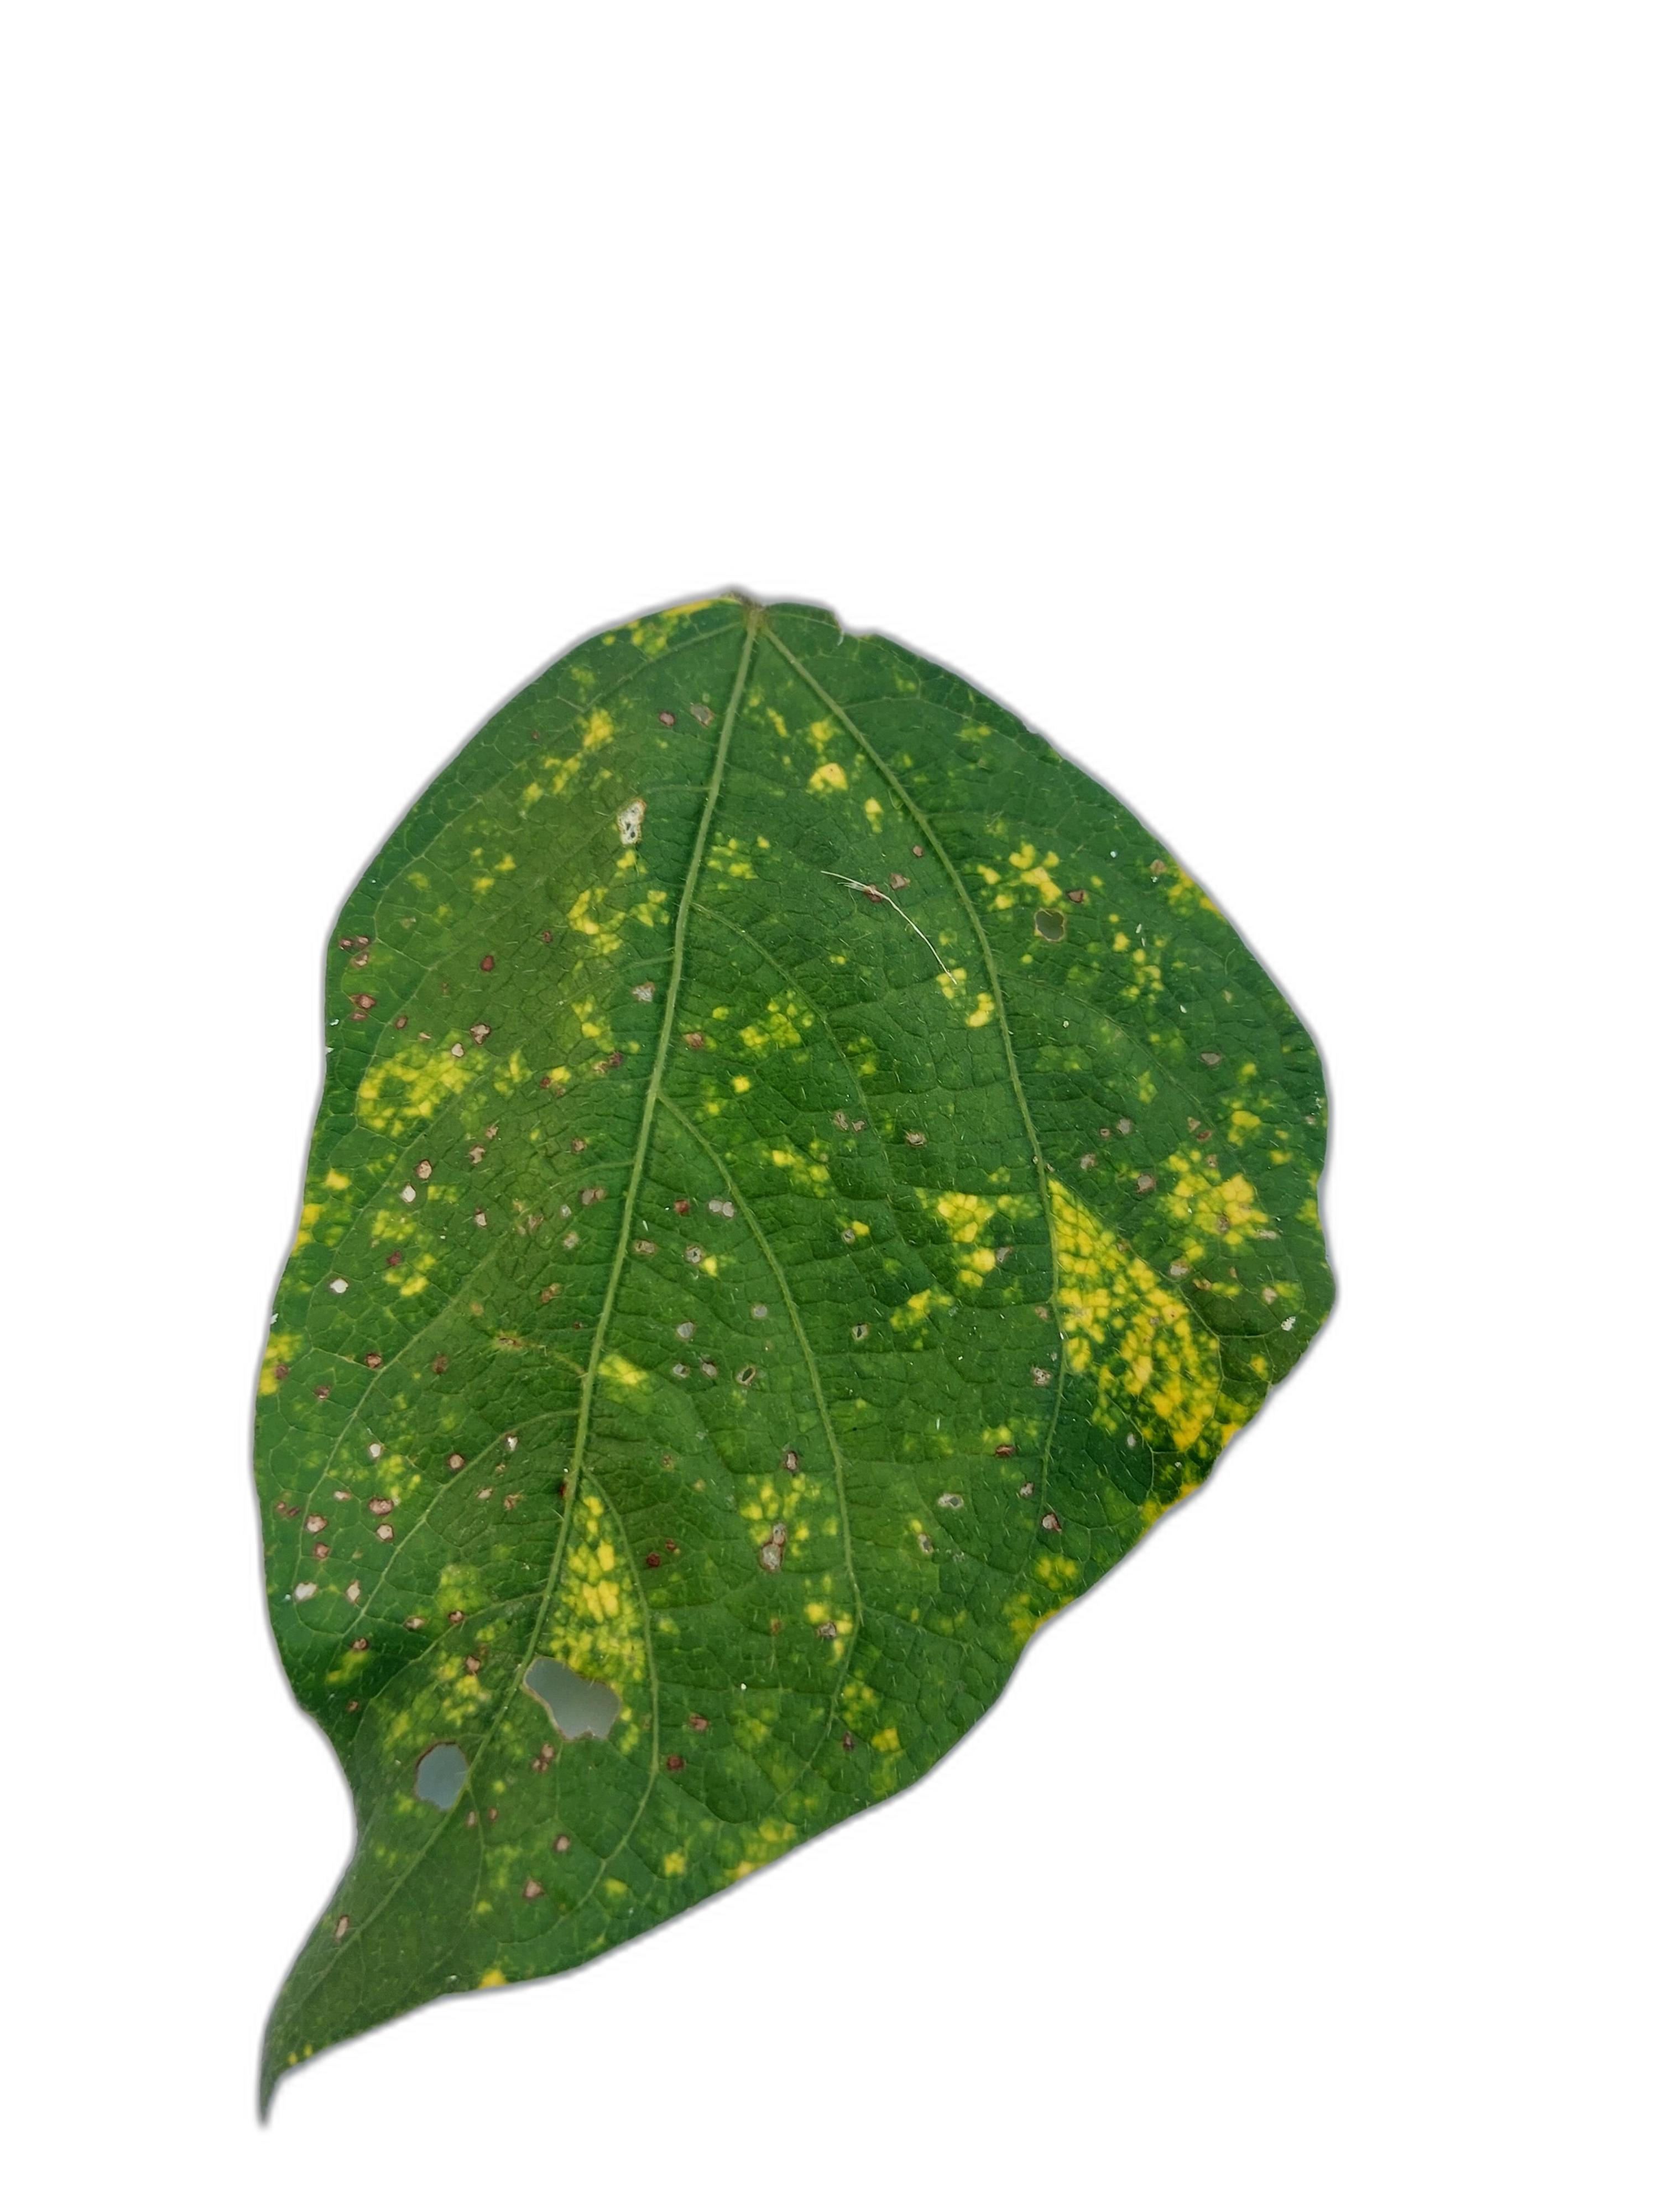
Label: Yellow Mosaic